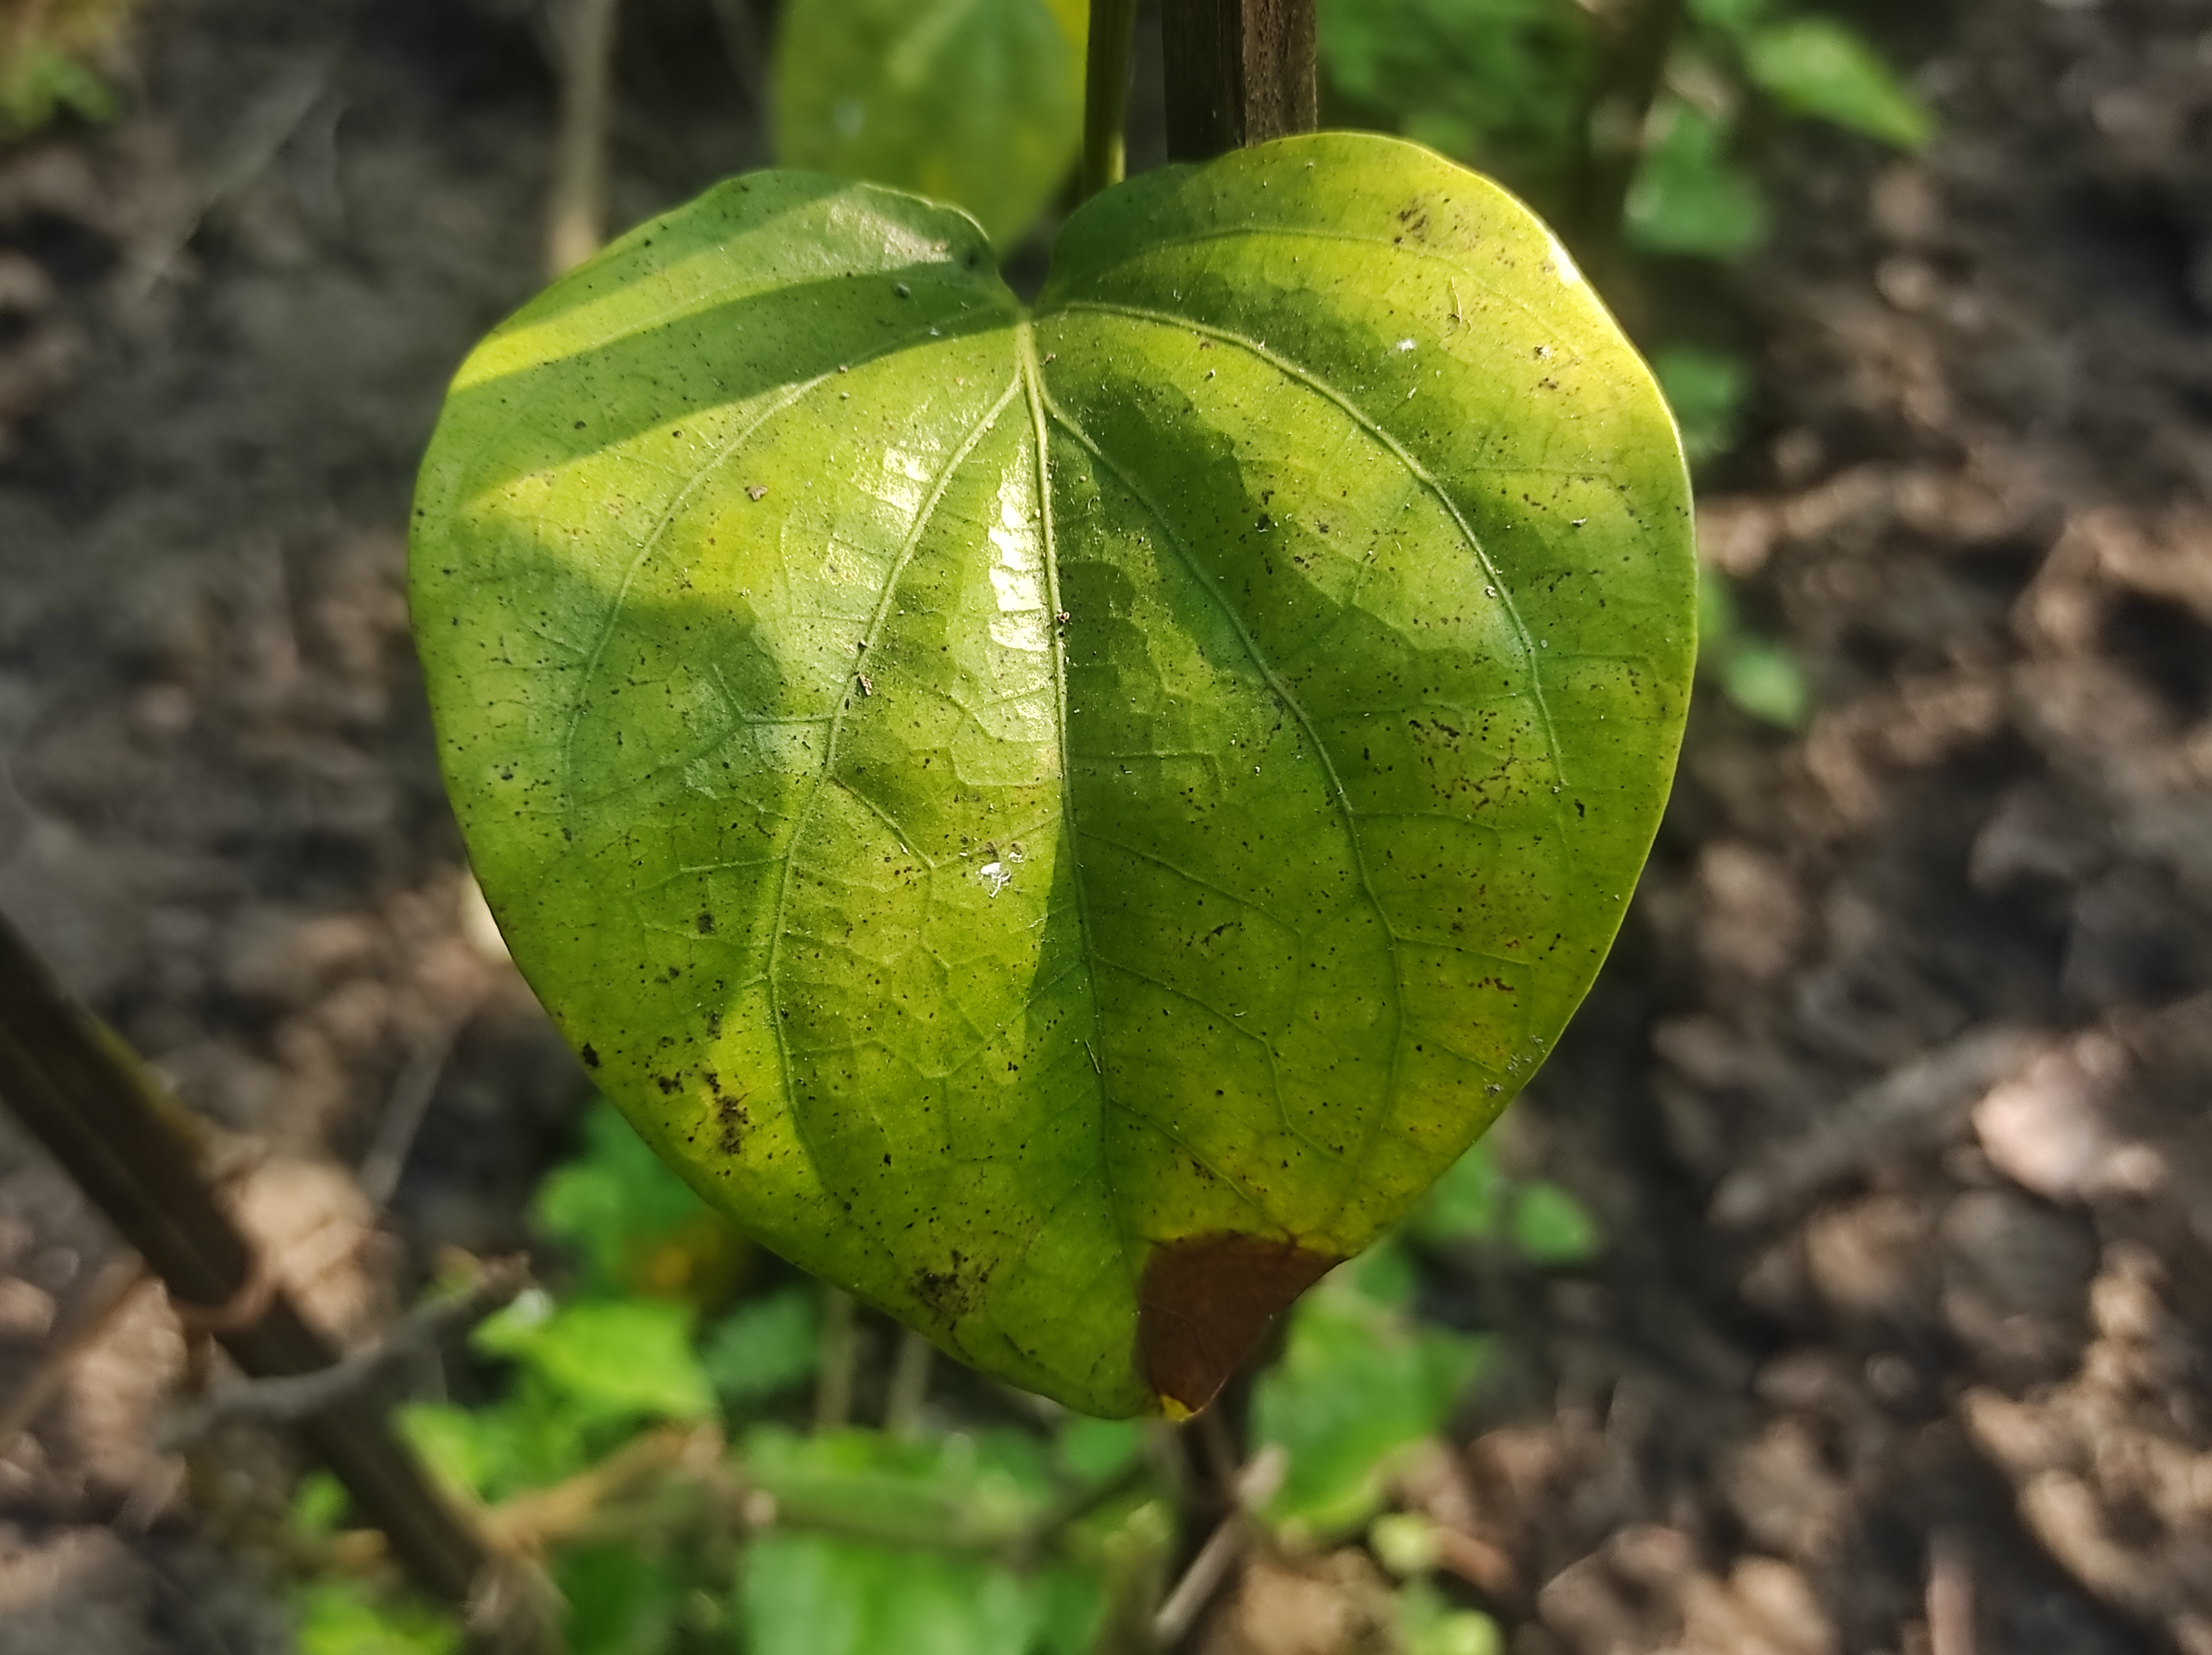
Label: Fungal_Brown_Spot_Disease